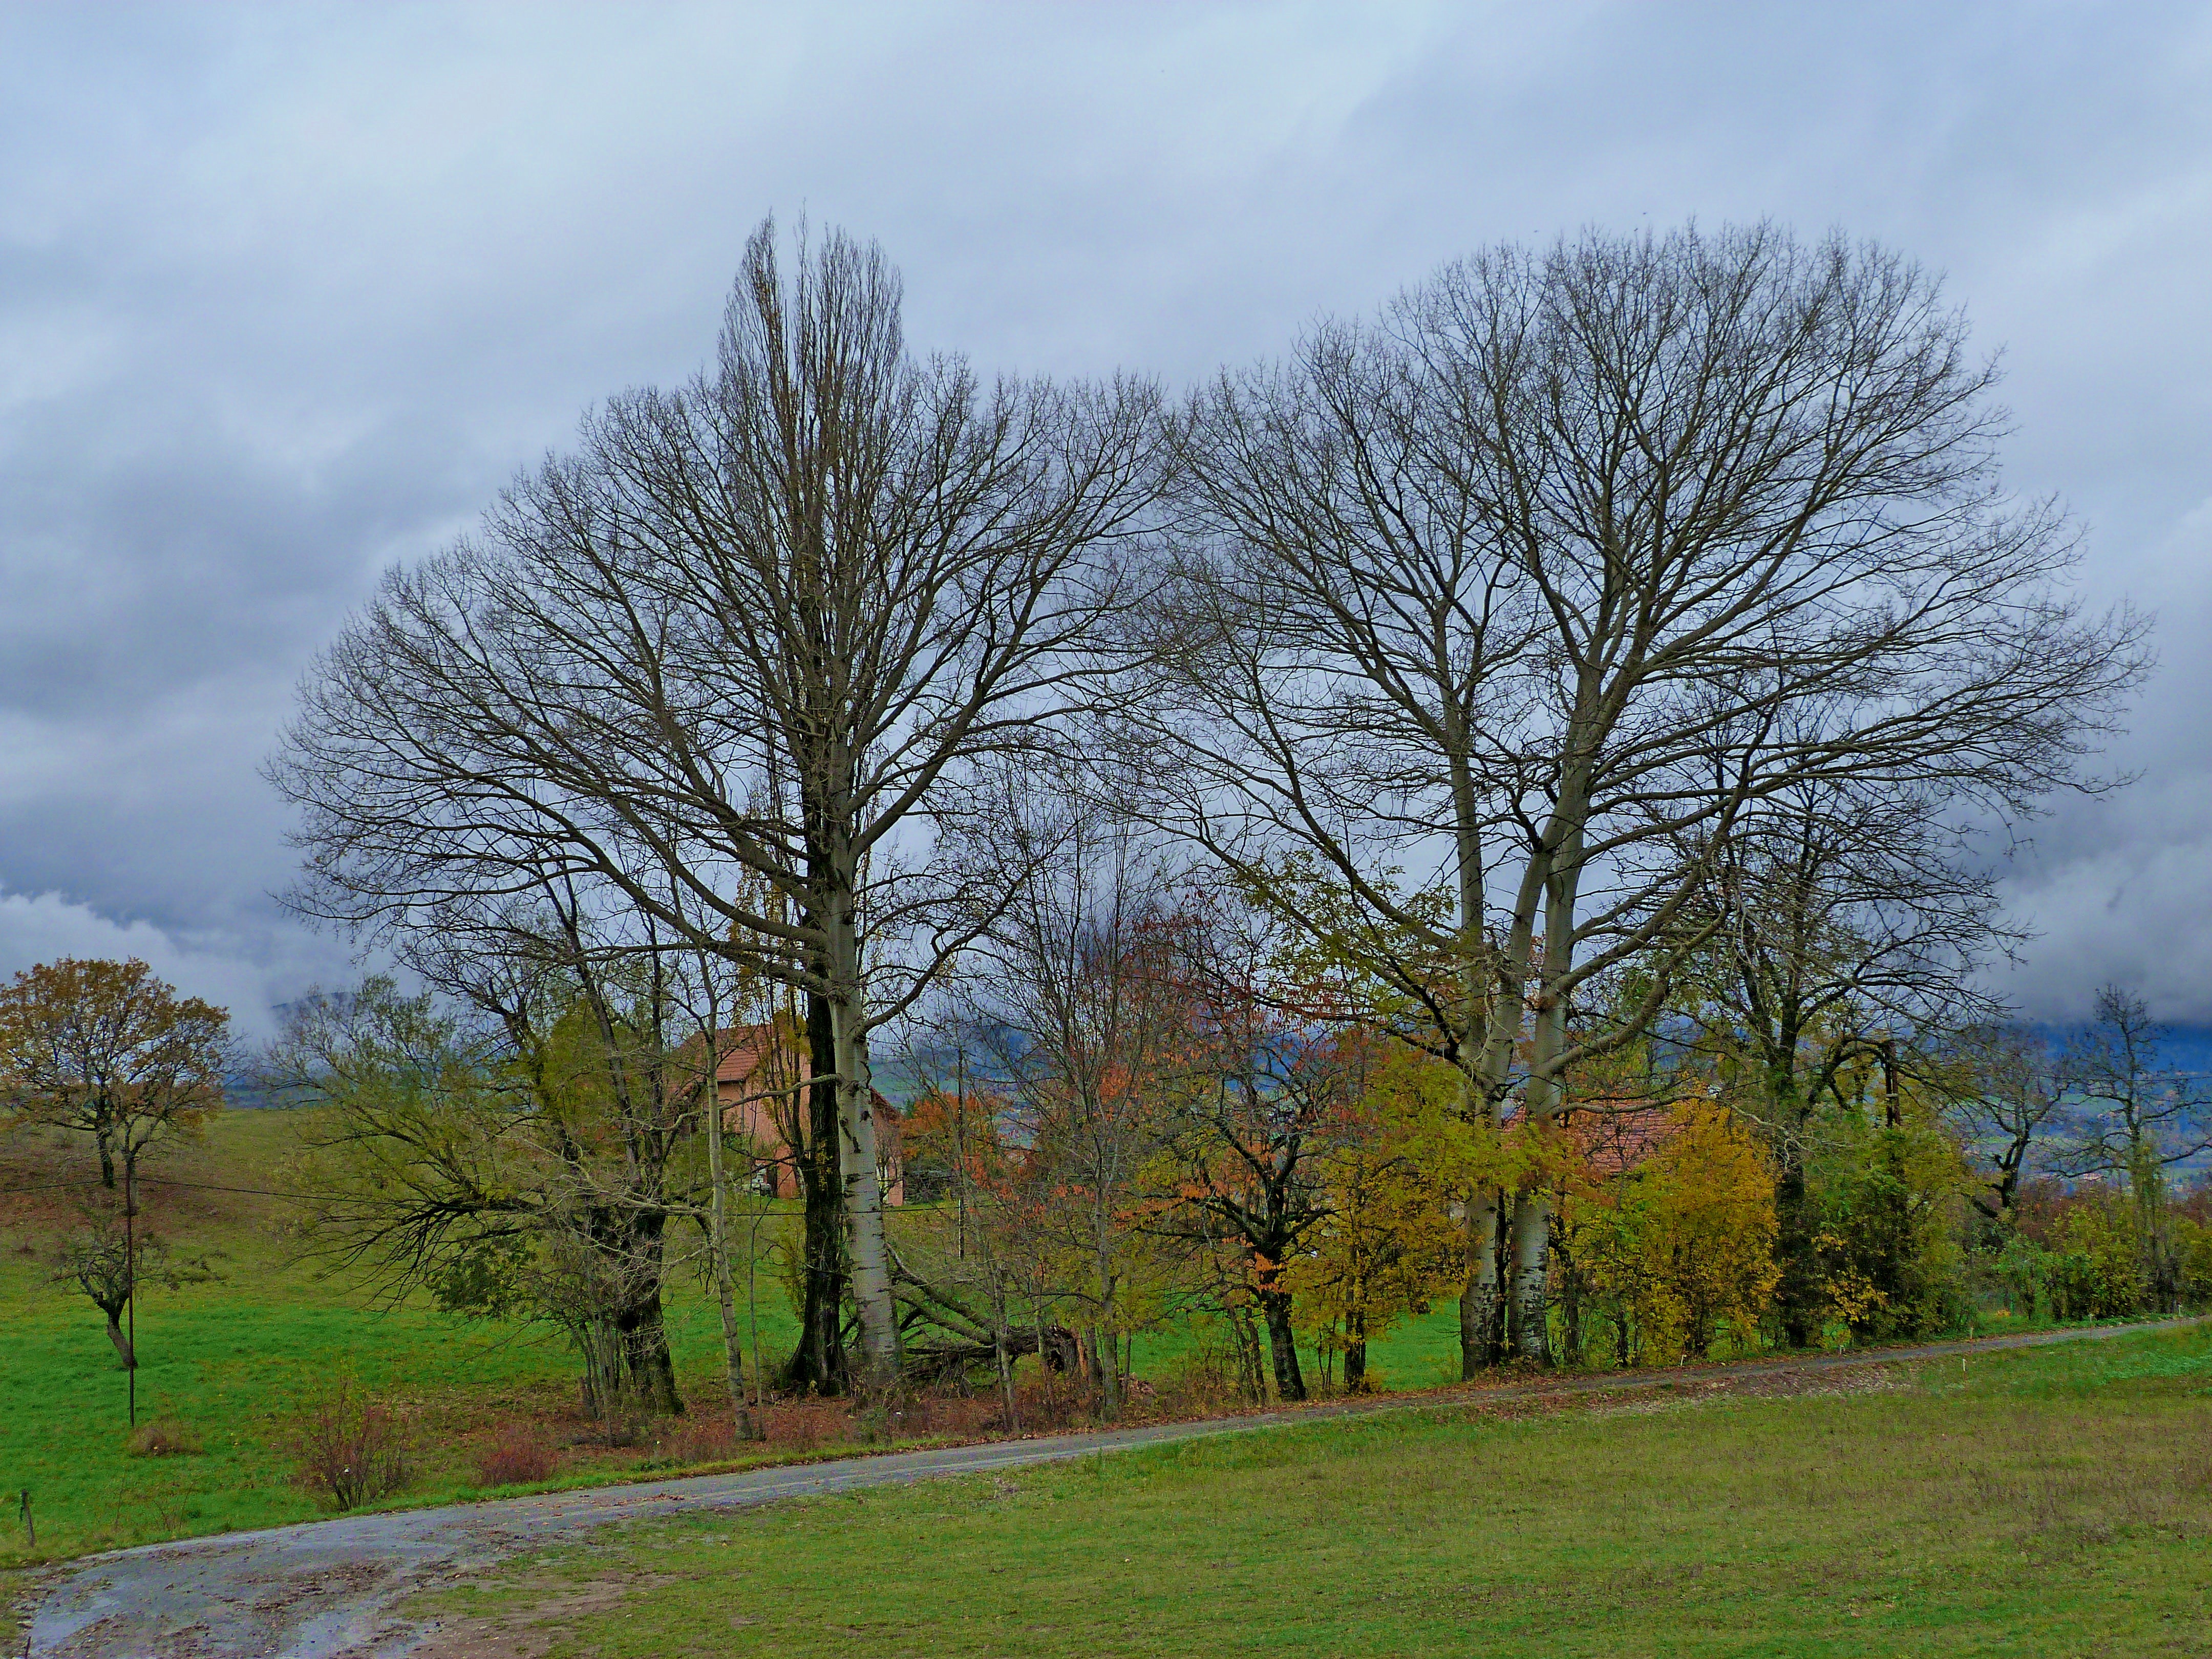
landscape, tree, nature, forest, grass, cloud, plant, sky, field, meadow, prairie, leaf, fall, hill, pasture, autumn, season, savanna, plain, trees, landscapes, woodland, habitat, ecosystem, rural area, natural environment, woody plant